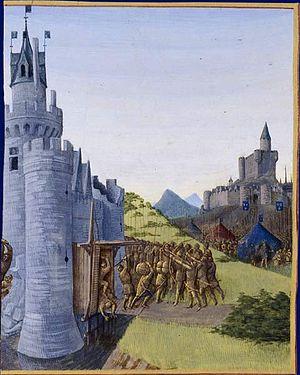
Guerre entre Girard de Cazaubon et le comte de Foix. Reddition de Roger Bernard III Grandes Chroniques de France, enluminées par Jean Fouquet, Tours, vers 1455-1460 Paris, BnF, département des Manuscrits, Français 6465, fol. 290 (Livre de Philippe III le Hardi) Guerre entre Girard de Cazaubon et le comte de Foix